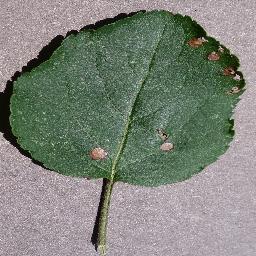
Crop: apple
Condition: black_rot